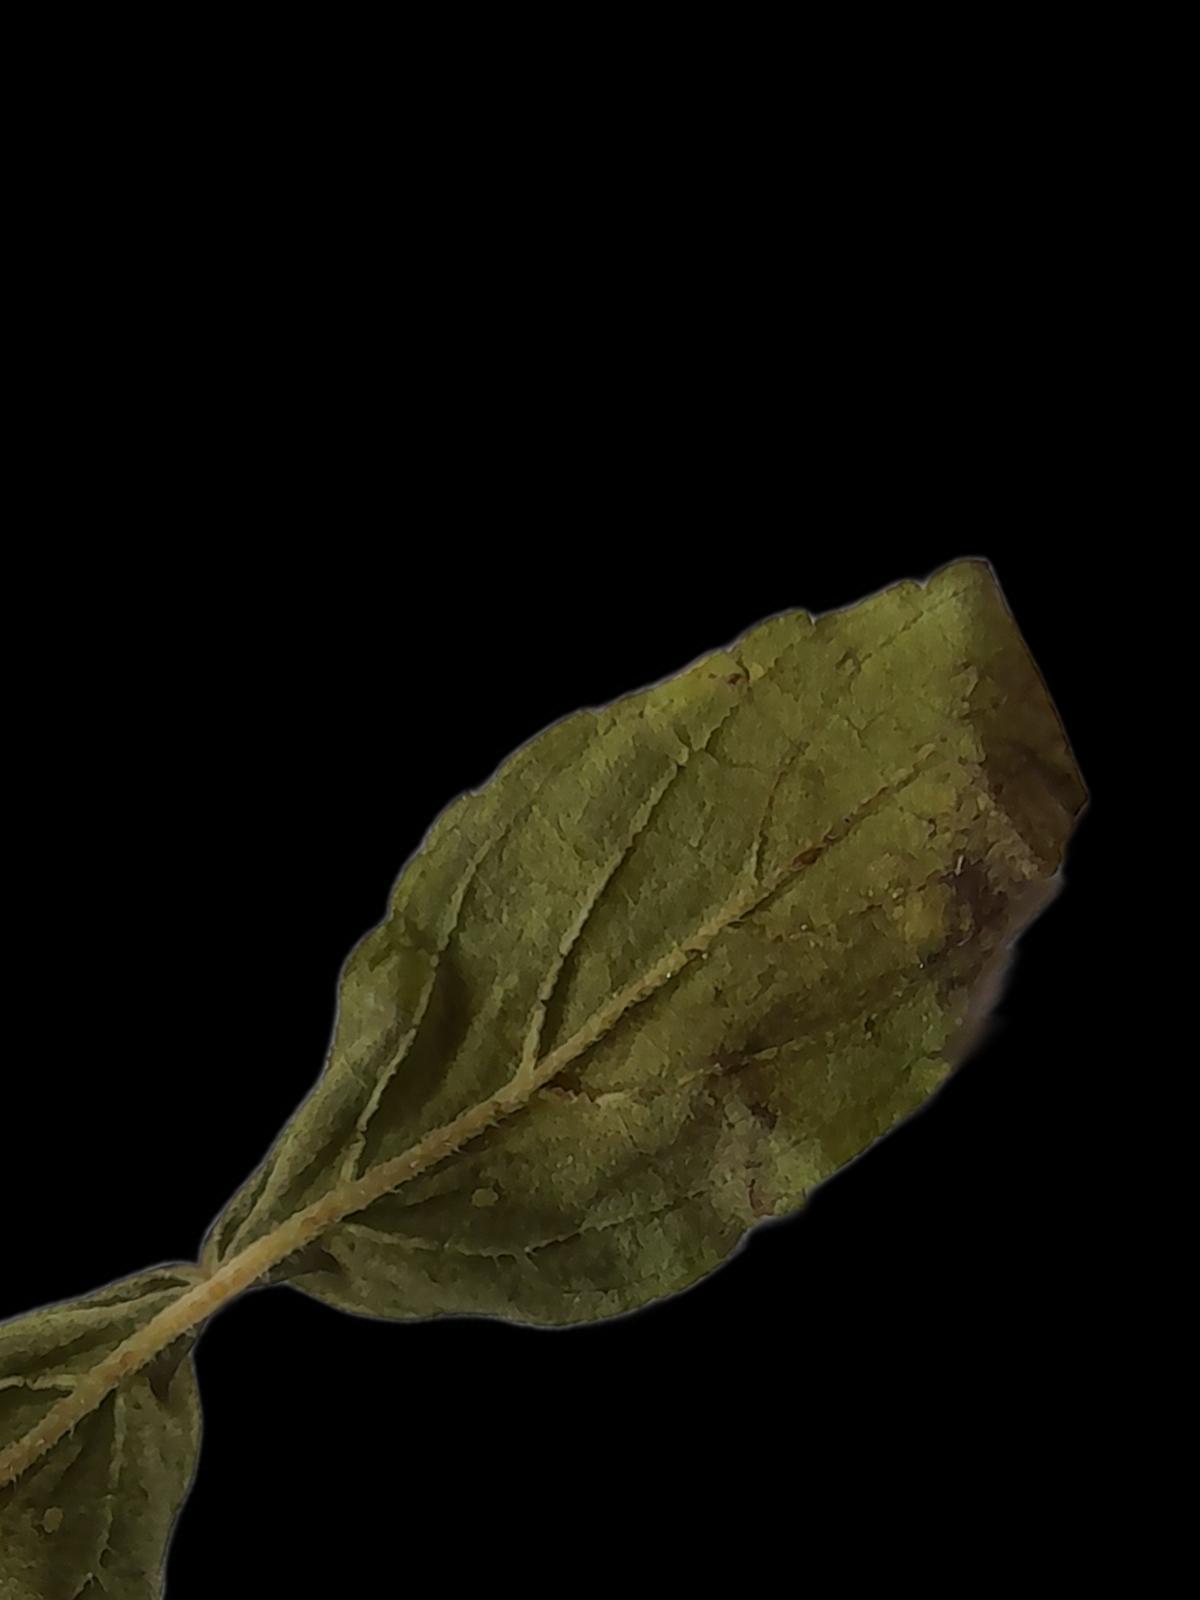
Plant: Tulsi